Ivrea Morainic Amphitheatre

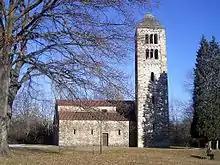
The small Romanesque church of San Secondo (Magnano), on the Biella side of the Serra

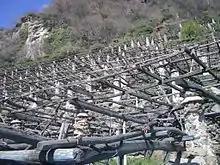
The typical pergolas, still used in traditional Canavese viticulture

The period of crisis following the fall of the Roman Empire and the early Middle Ages were also politically and economically troubled in the Canavese. The area changed hands several times until the final passage under the Savoy family in 1356. As in ancient times, this part of the Canavese in the Middle Ages was traversed by an important communication route: the Via Francigena, which gave pilgrims from central and northern Europe a way to reach the city of Rome. Its Canavesean section, after leaving the Aosta Valley, reached Ivrea and continued southeast, presumably skirting the Serra. Somewhat linked to the presence of the Via Francigena is the flowering of Romanesque architecture, which alongside religious buildings of considerable importance dotted the moraine hills with minor churches and chapels, often located in isolated places. The tops of the hills that make up the AMI were in many cases used for the construction of castles and villages, which benefited in this way from more easily defensible and healthier positions because they were far from the flat areas that tended to be marshy. Viticulture, already practiced before the arrival of the Romans, was consolidated and expanded on the hillsides in the Middle Ages, also favored by a period of particularly mild climate. Viticulture was accompanied by the cultivation of olives, which according to some scholars was even more widespread and was regulated by numerous edicts and local regulations. In the final phase of the medieval period, thanks in part to the relative political stability provided by the Savoy state, the area experienced a fair amount of economic growth; among the various works built in this period is the Naviglio di Ivrea, the construction of which as a navigable canal was initiated by Amadeus VIII based on a design by Leonardo da Vinci with the aim of connecting the city of Ivrea to Vercelli and irrigating the Vercelli countryside.